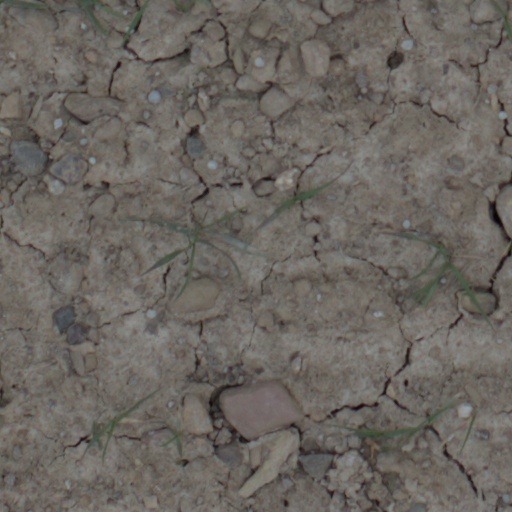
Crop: wheat